Keşkek

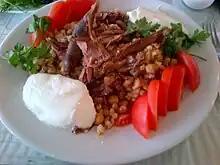
A keşkek meal from Tokat, Turkey

Keşkek, also known as kashkak, kashkek, or keške, is a ceremonial meat or chicken and wheat or barley stew found in Turkish, Iranian, Greek, Armenian, and Balkan cuisines.